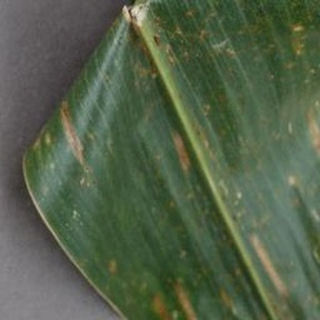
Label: corn_gray_leaf_spot